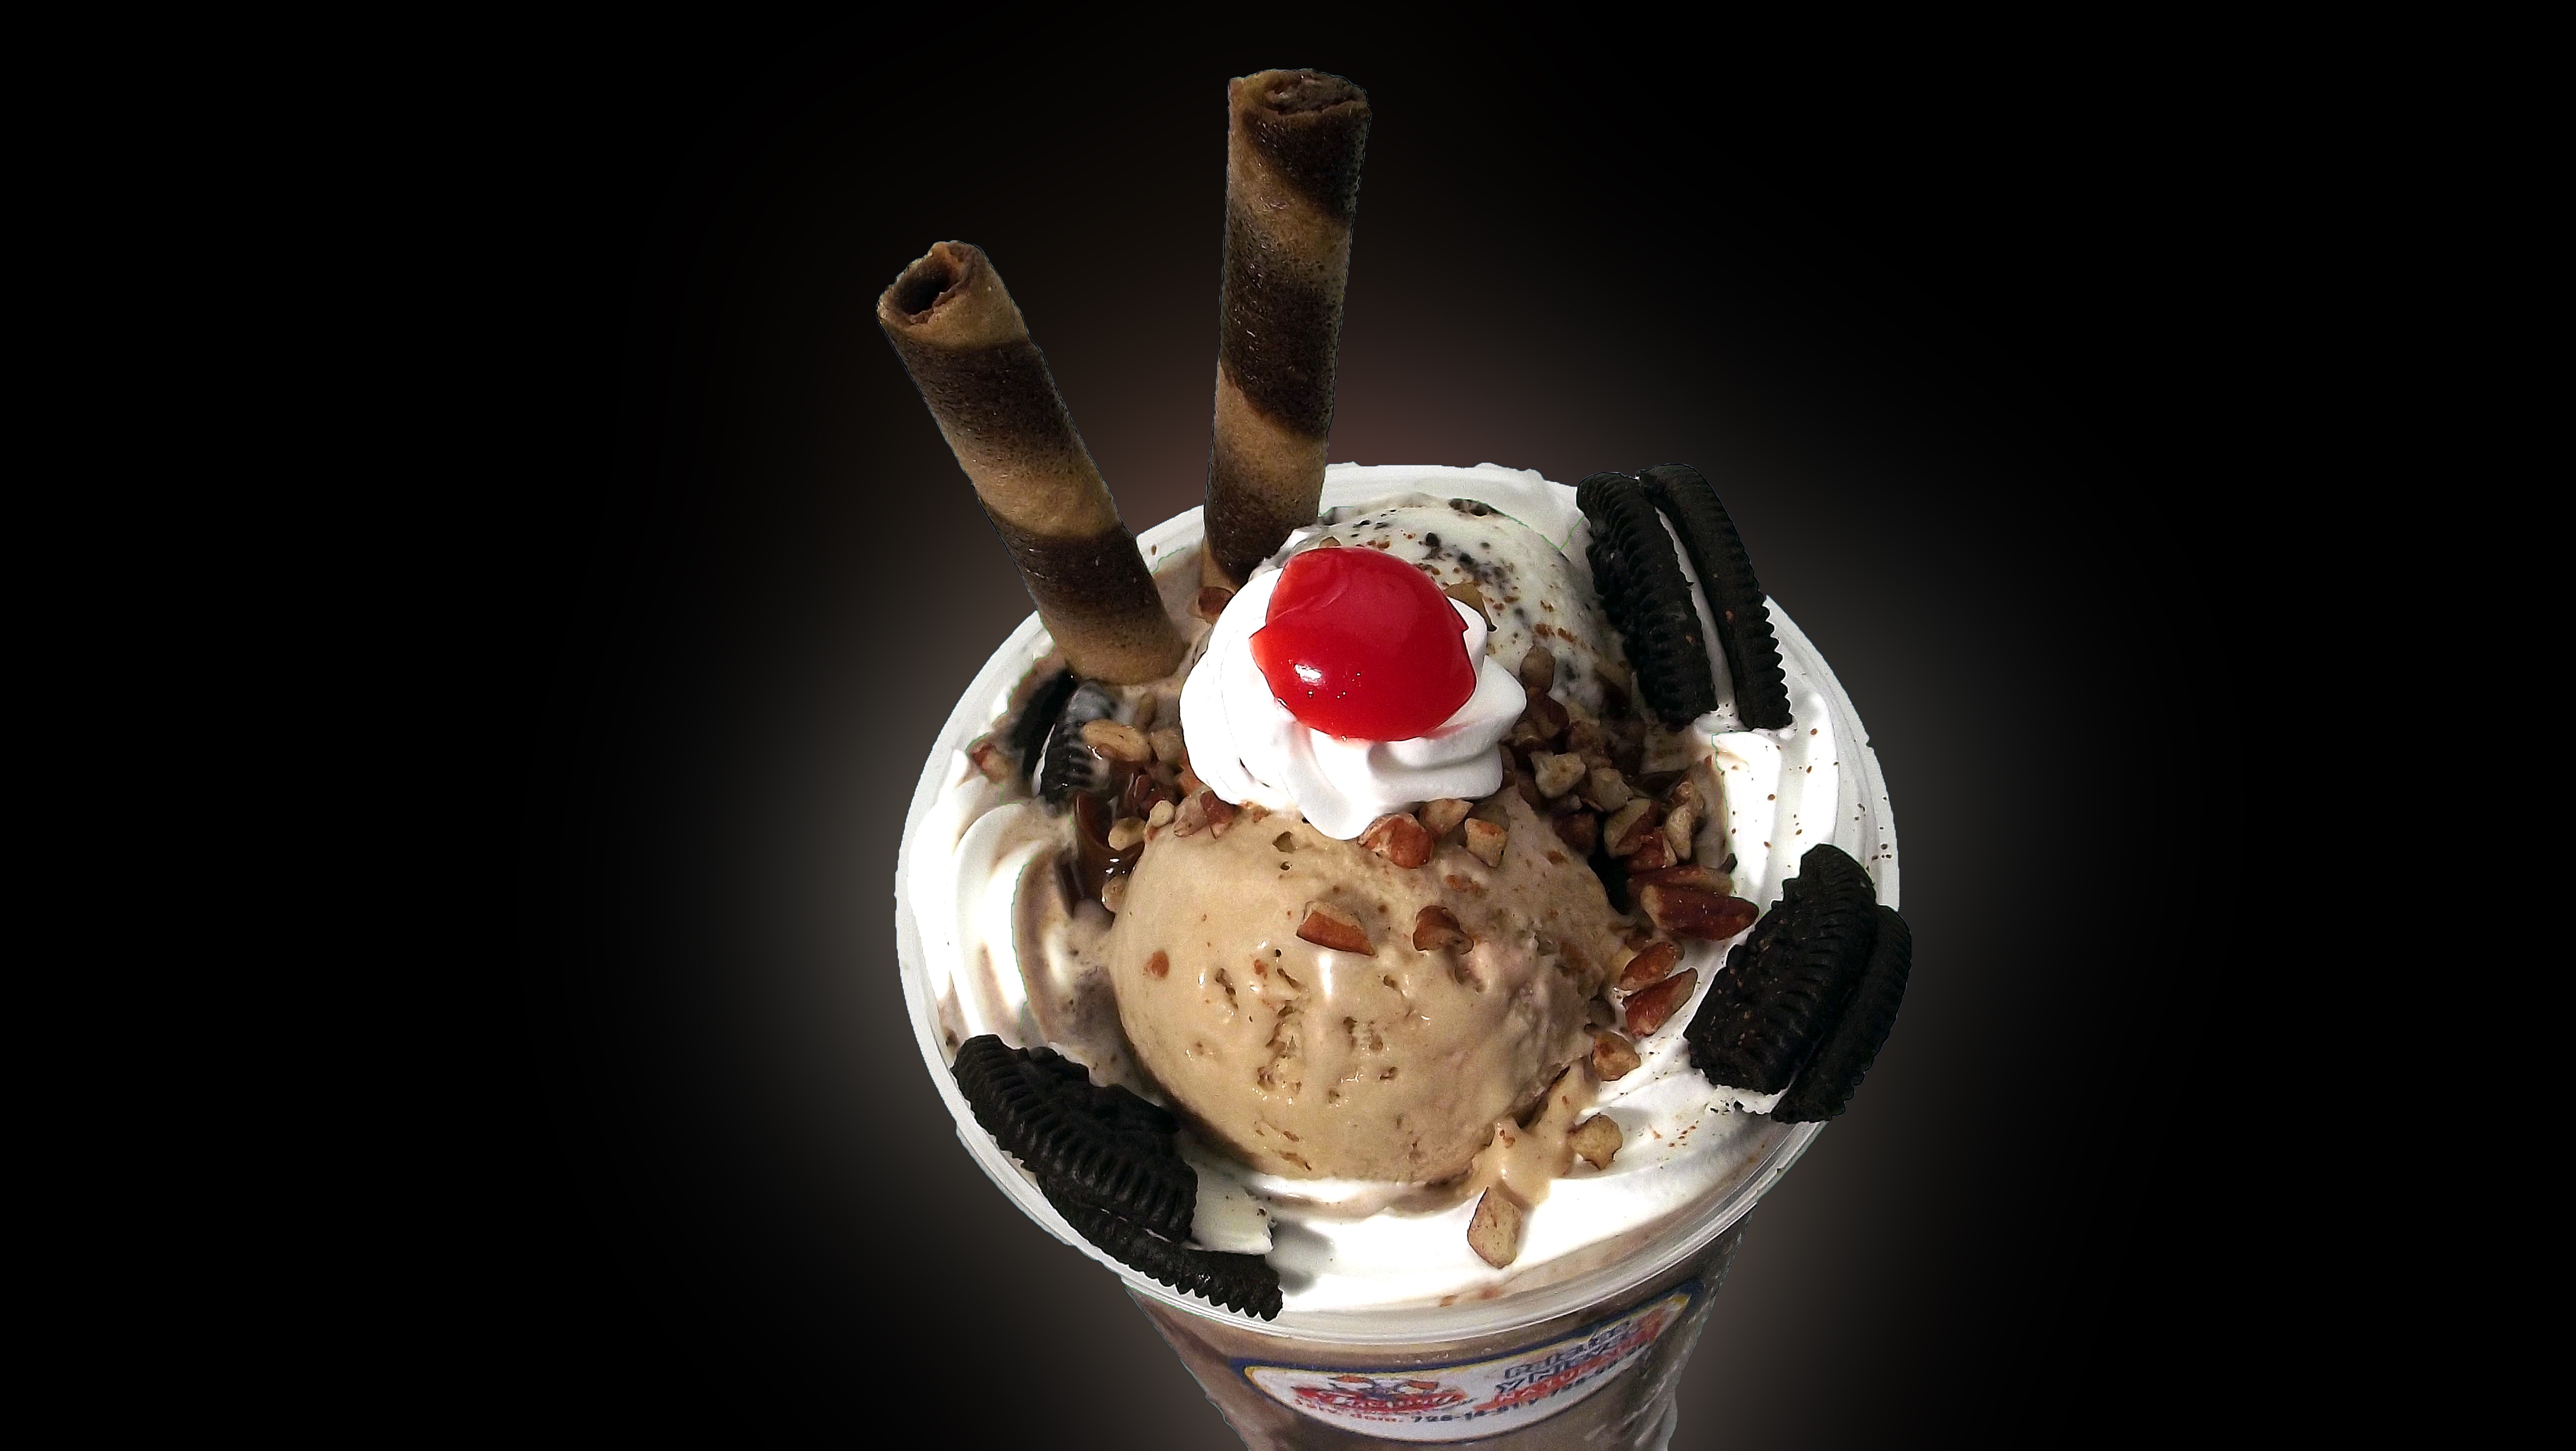
sweet, food, produce, frozen, chocolate, ice cream, dessert, indulgence, cream, delicious, dairy product, icecream, tasty, waffles, oreo, dairy, treat, creamy, gelato, flavor, frappuccino, sundae, chocolate ice cream, frozen yogurt